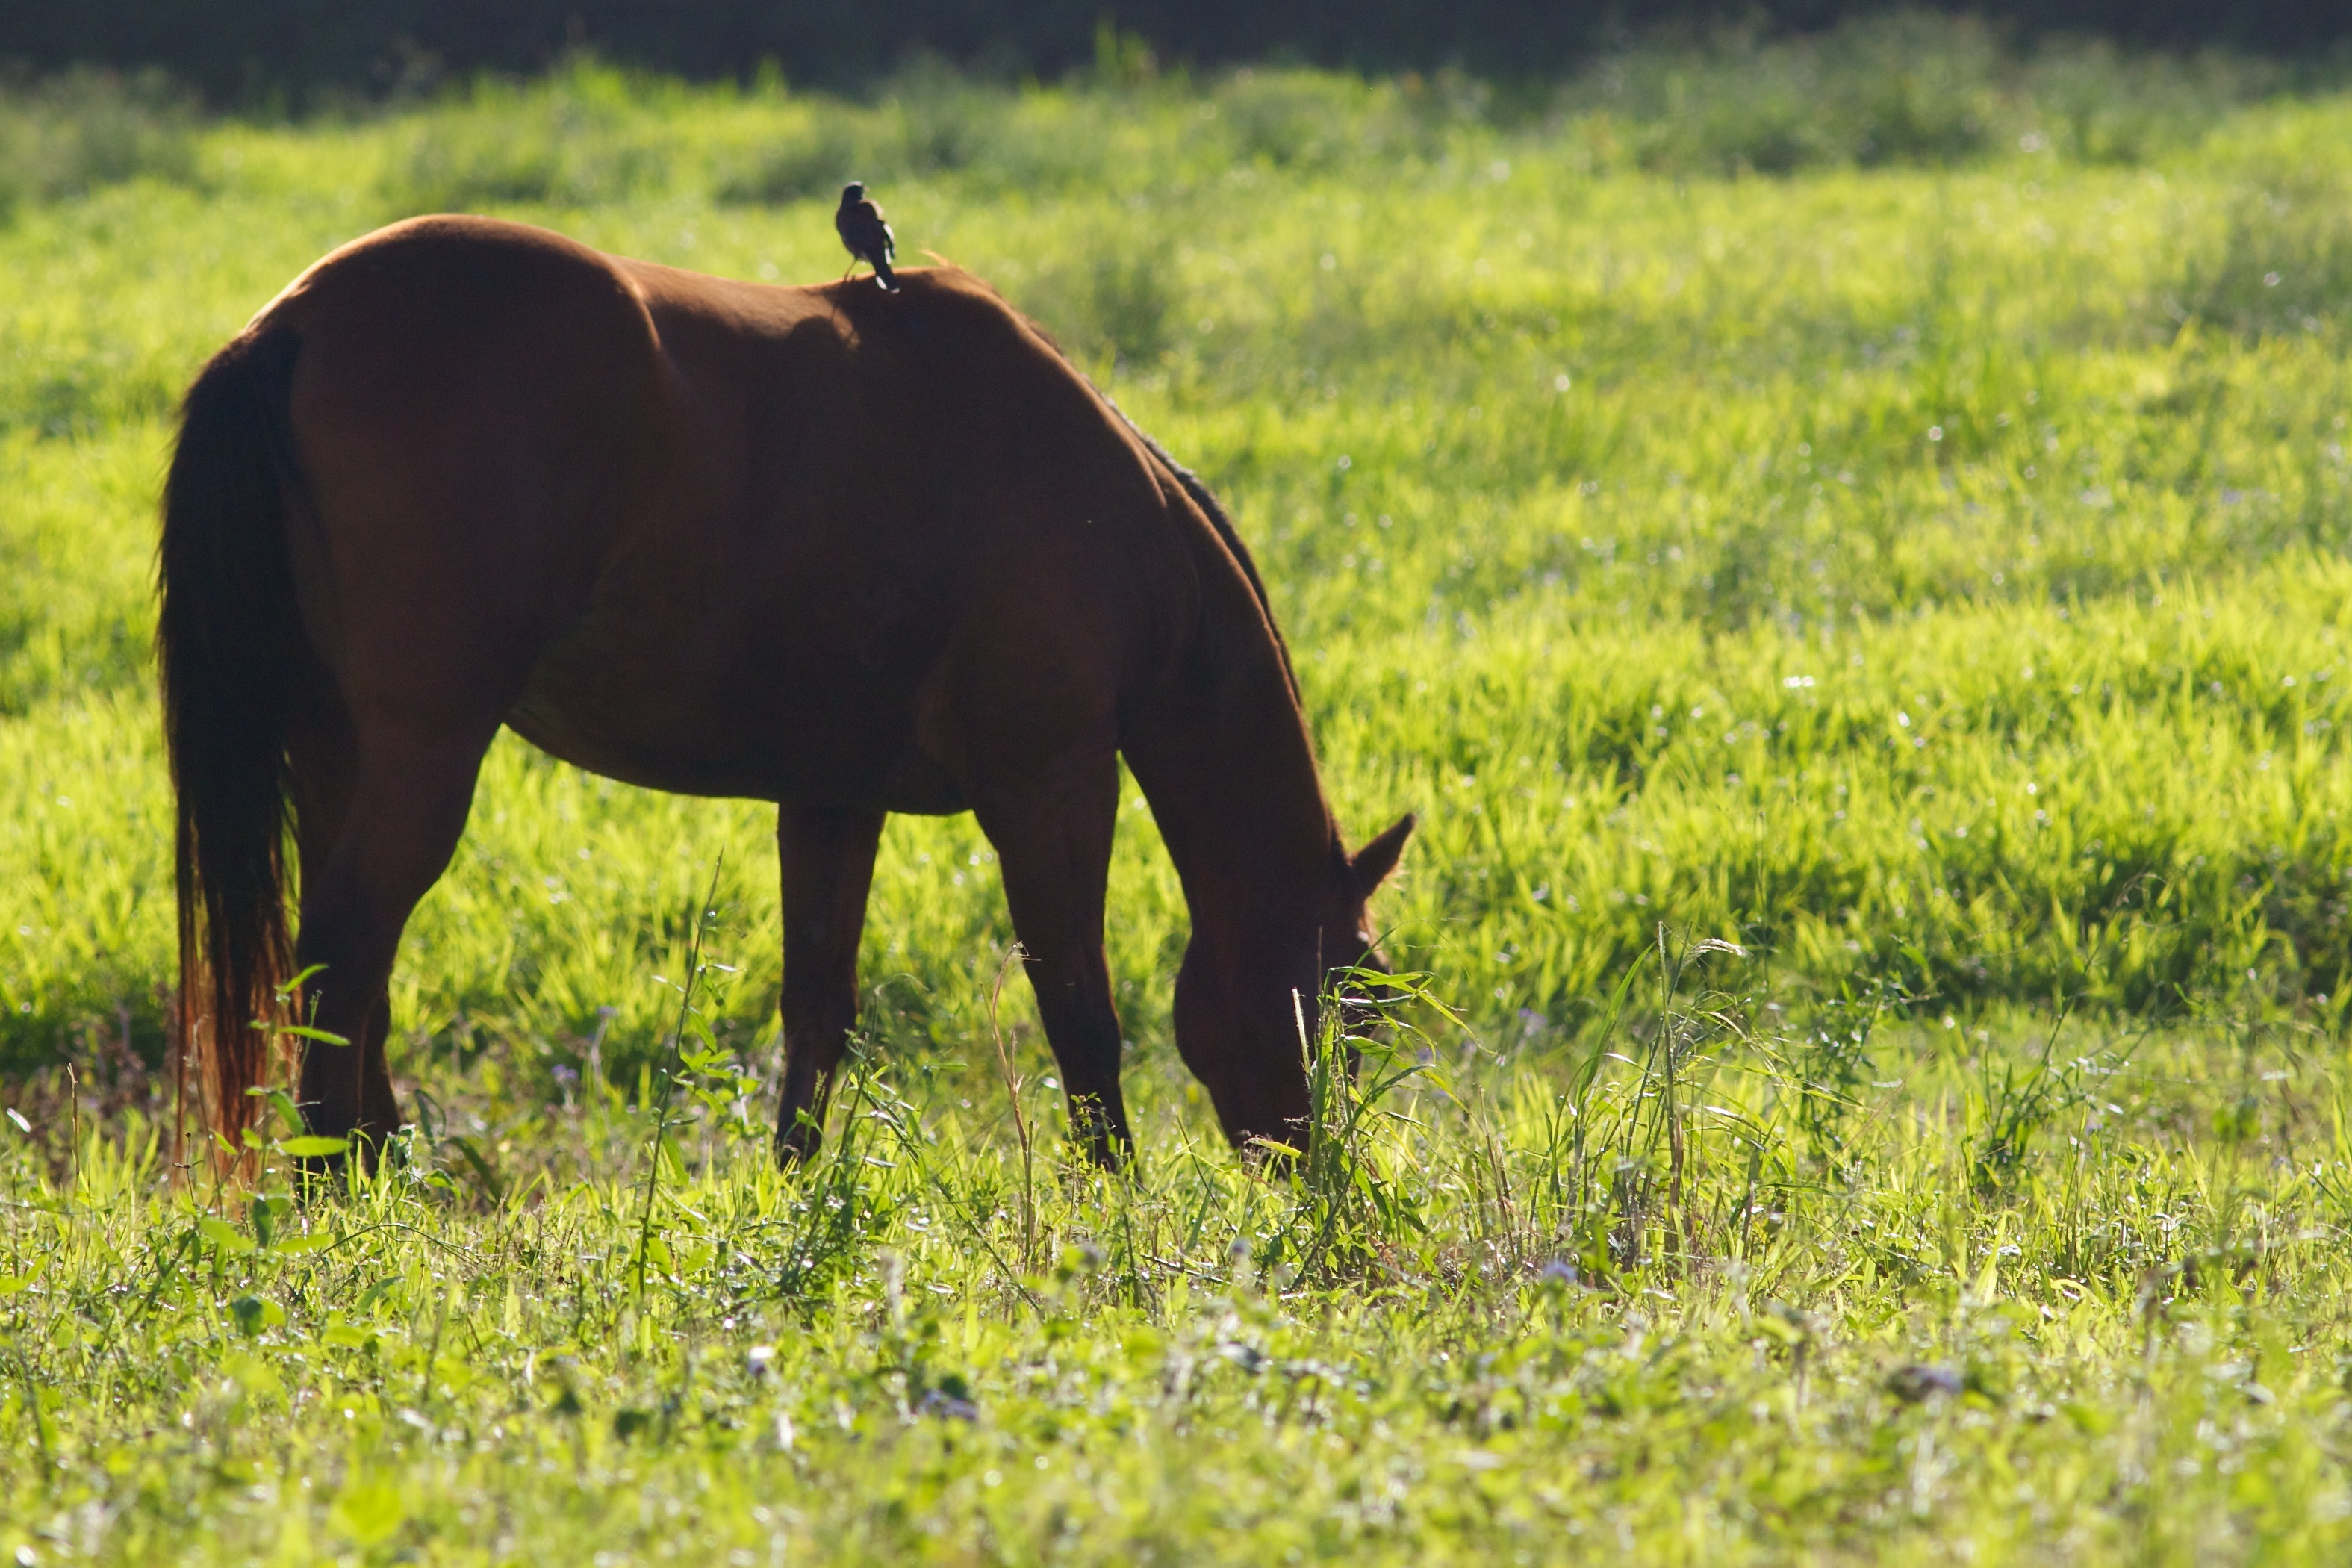
grass, field, lawn, meadow, prairie, flower, wildlife, herd, pasture, grazing, horse, mammal, stallion, fauna, plain, grassland, vertebrate, mare, habitat, ds106, foal, hawaiikauai, steppe, natural environment, horse like mammal, mustang horse